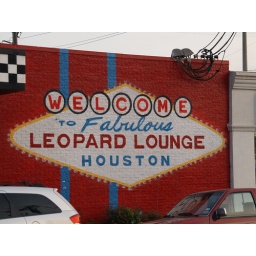
Houston Texas walking around the Old Montrose neighborhood down Westheimer street 2010 Building Streets Signs Vintage